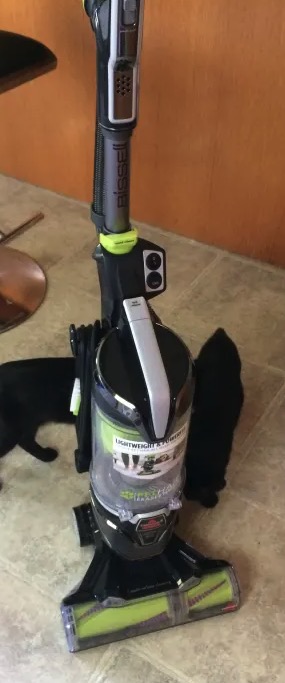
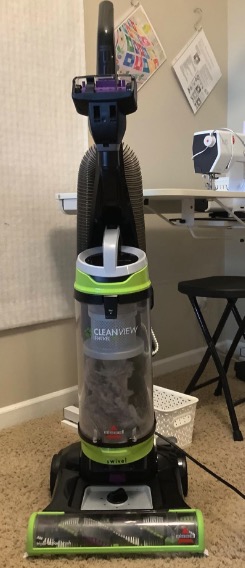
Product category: items_vacuum
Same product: no